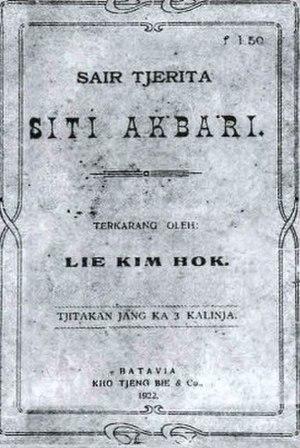
Sair Tjerita Siti Akbari est un poème de Lie Kim Hok paru en 1884. Il raconte l'histoire d'une femme qui se fait passer pour un homme afin de libérer son mari du sultan de Hindustan qui l'avait capturé lors d'un assaut sur leur royaume.